Igreja de Santa Eulália do Mosteiro de Arnoso

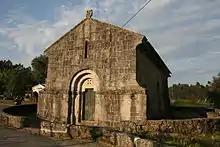
Church of Santa Eulalia of the Monastery of Arnoso

Church of Santa Eulalia of the Monastery of Arnoso is a church in Vila Nova de Famalicão, Portugal. It was classified as a National Monument in 1938.